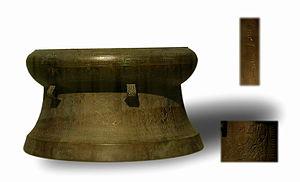
Le Nanyue, ou Mamzyied ou Nam Viet était un royaume d'Asie dont le territoire comprenait les actuelles provinces chinoises du Guangdong, du Guangxi et du Yunnan, ainsi qu'une partie du Nord de l'actuel Viêt Nam. Le Nanyue est fondé par le général chinois Zhao Tuo, appelé Triệu Đà par les Vietnamiens, qui conquiert pour le compte de la dynastie Qin le royaume d'Âu Lạc, alors pays du peuple Viêt. Profitant du chaos qui fait suite à la chute des Qin, il se proclame roi de Nanyue en 206 av. J.-C., fondant ainsi la dynastie des Yue du Sud. Au début son royaume est composé des commanderies de Nanhai, Guilin et Xiang.